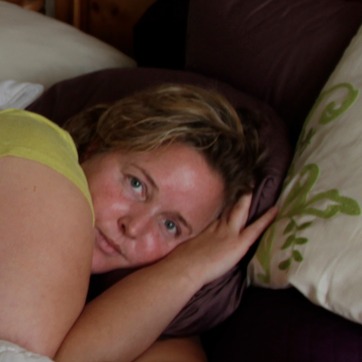
Material: skin